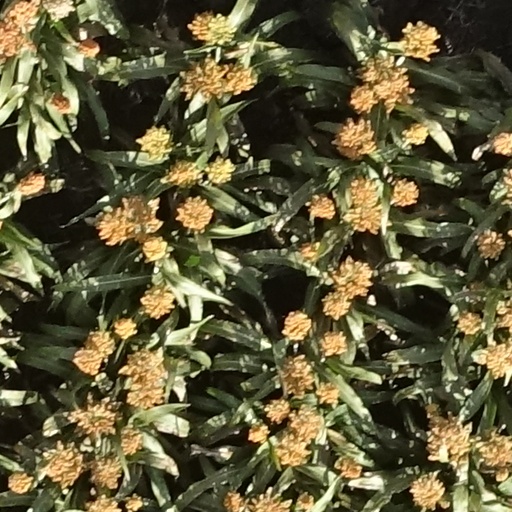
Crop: sorghum